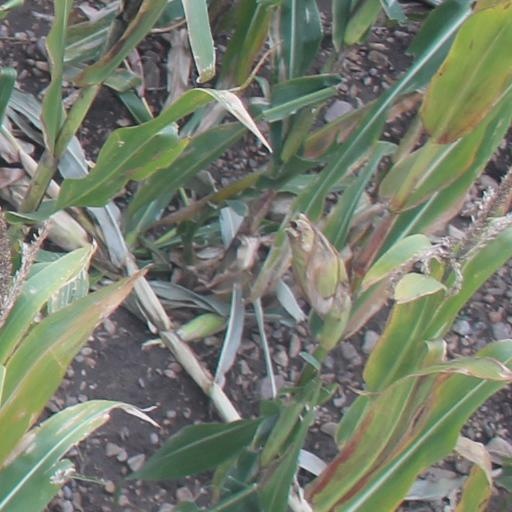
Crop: maize; corn